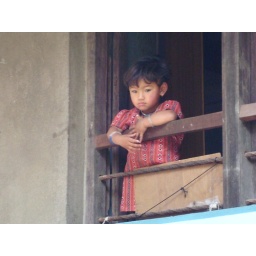
little girl overlooking the street from the second floor in a village near Kathmandu.